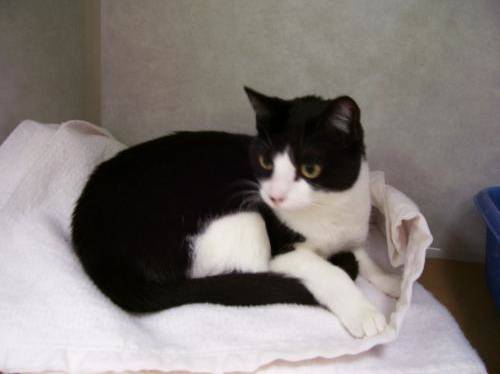
Label: cat